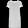
Label: Dress